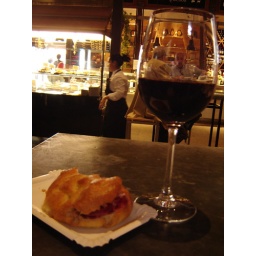
My first lunch in Madrid - a little jamon sandwich and a glass of red Spanish wine.